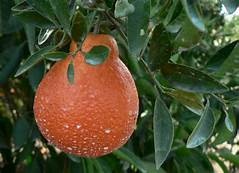
Label: mandarine